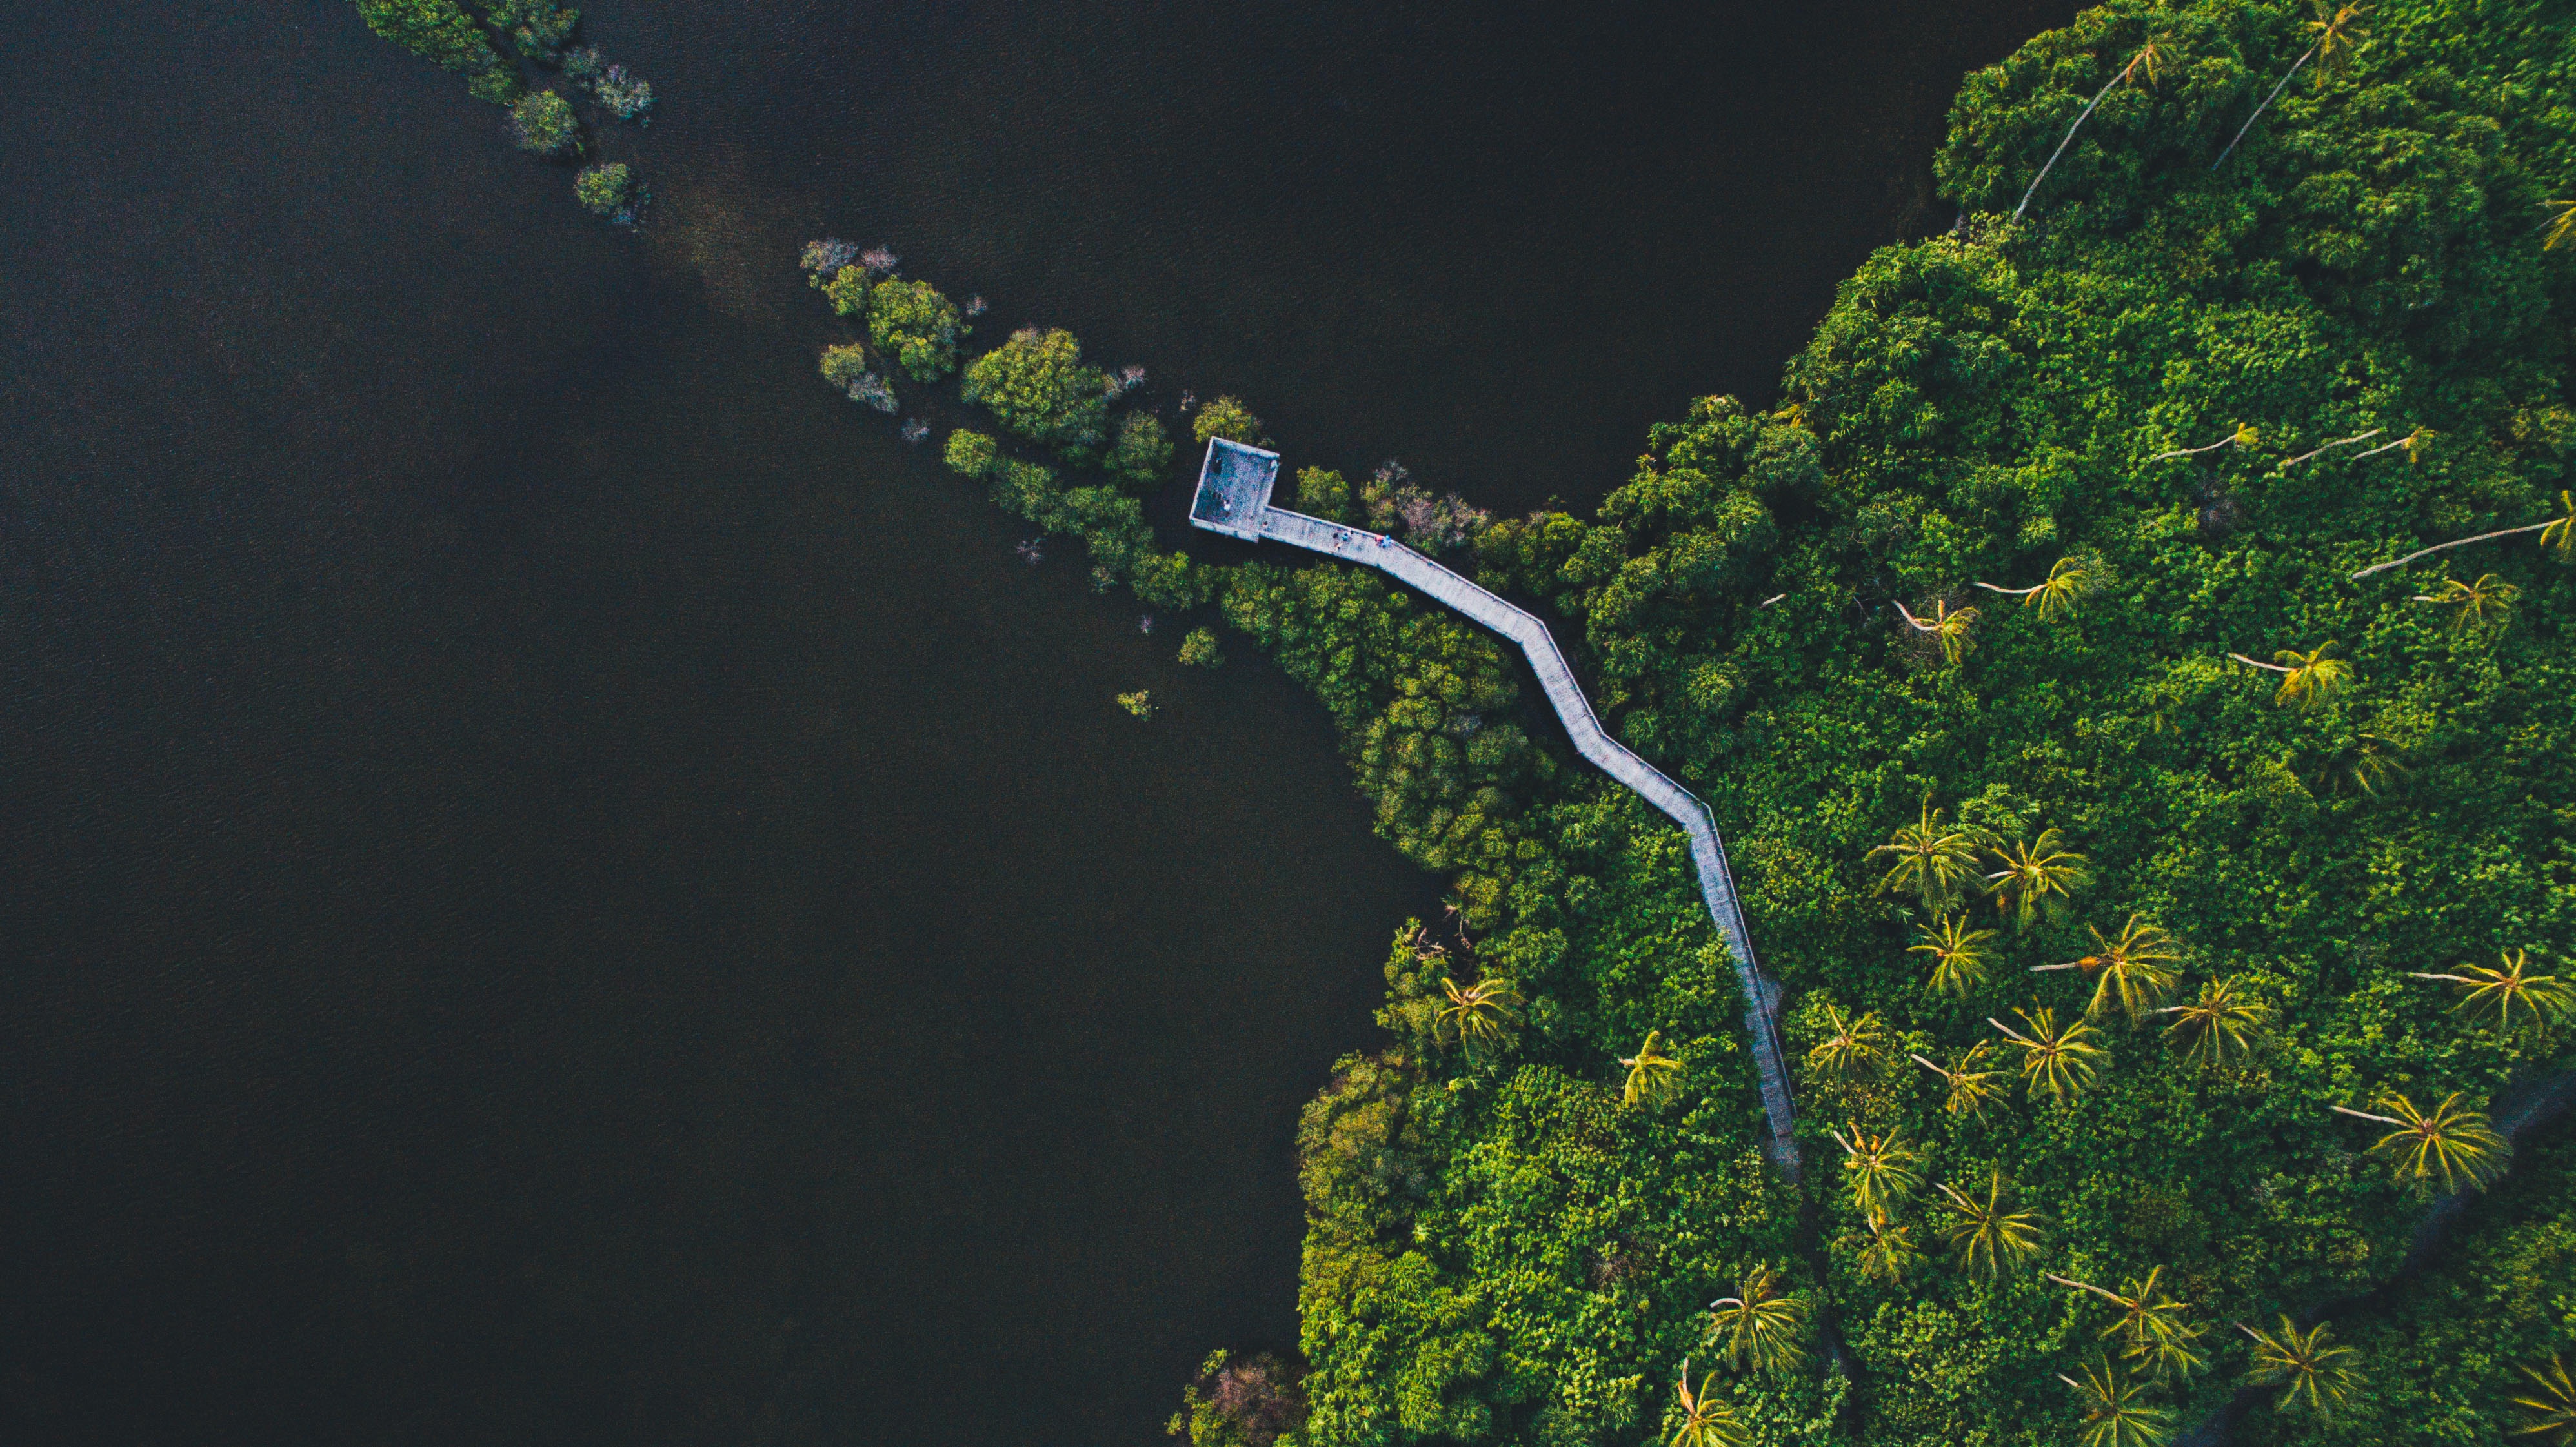
nature, forest, path, green, jungle, terrain, aerial view, drone view, observation point, rainforest, habitat, ecosystem, screenshot, aerial photography, geographical feature, atmosphere of earth, geological phenomenon